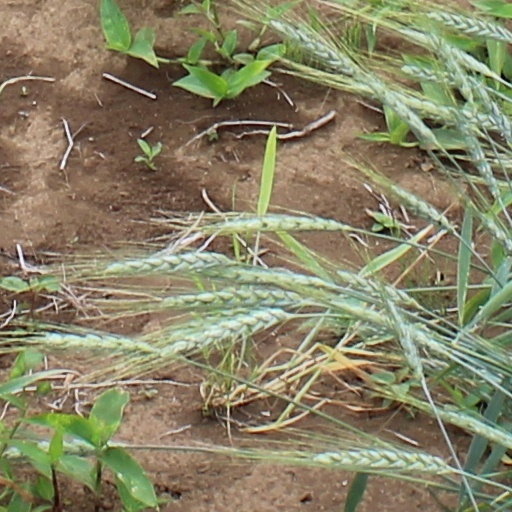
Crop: wheat